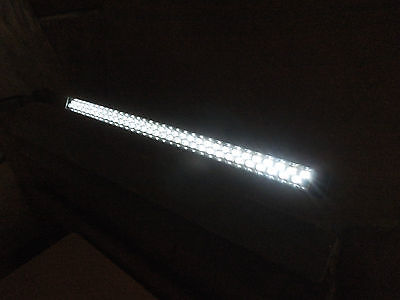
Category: lamp